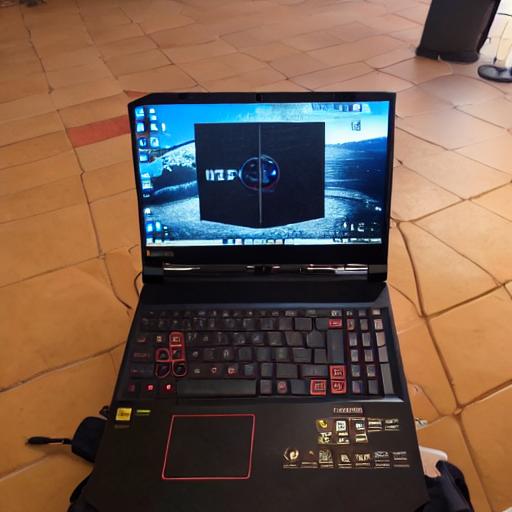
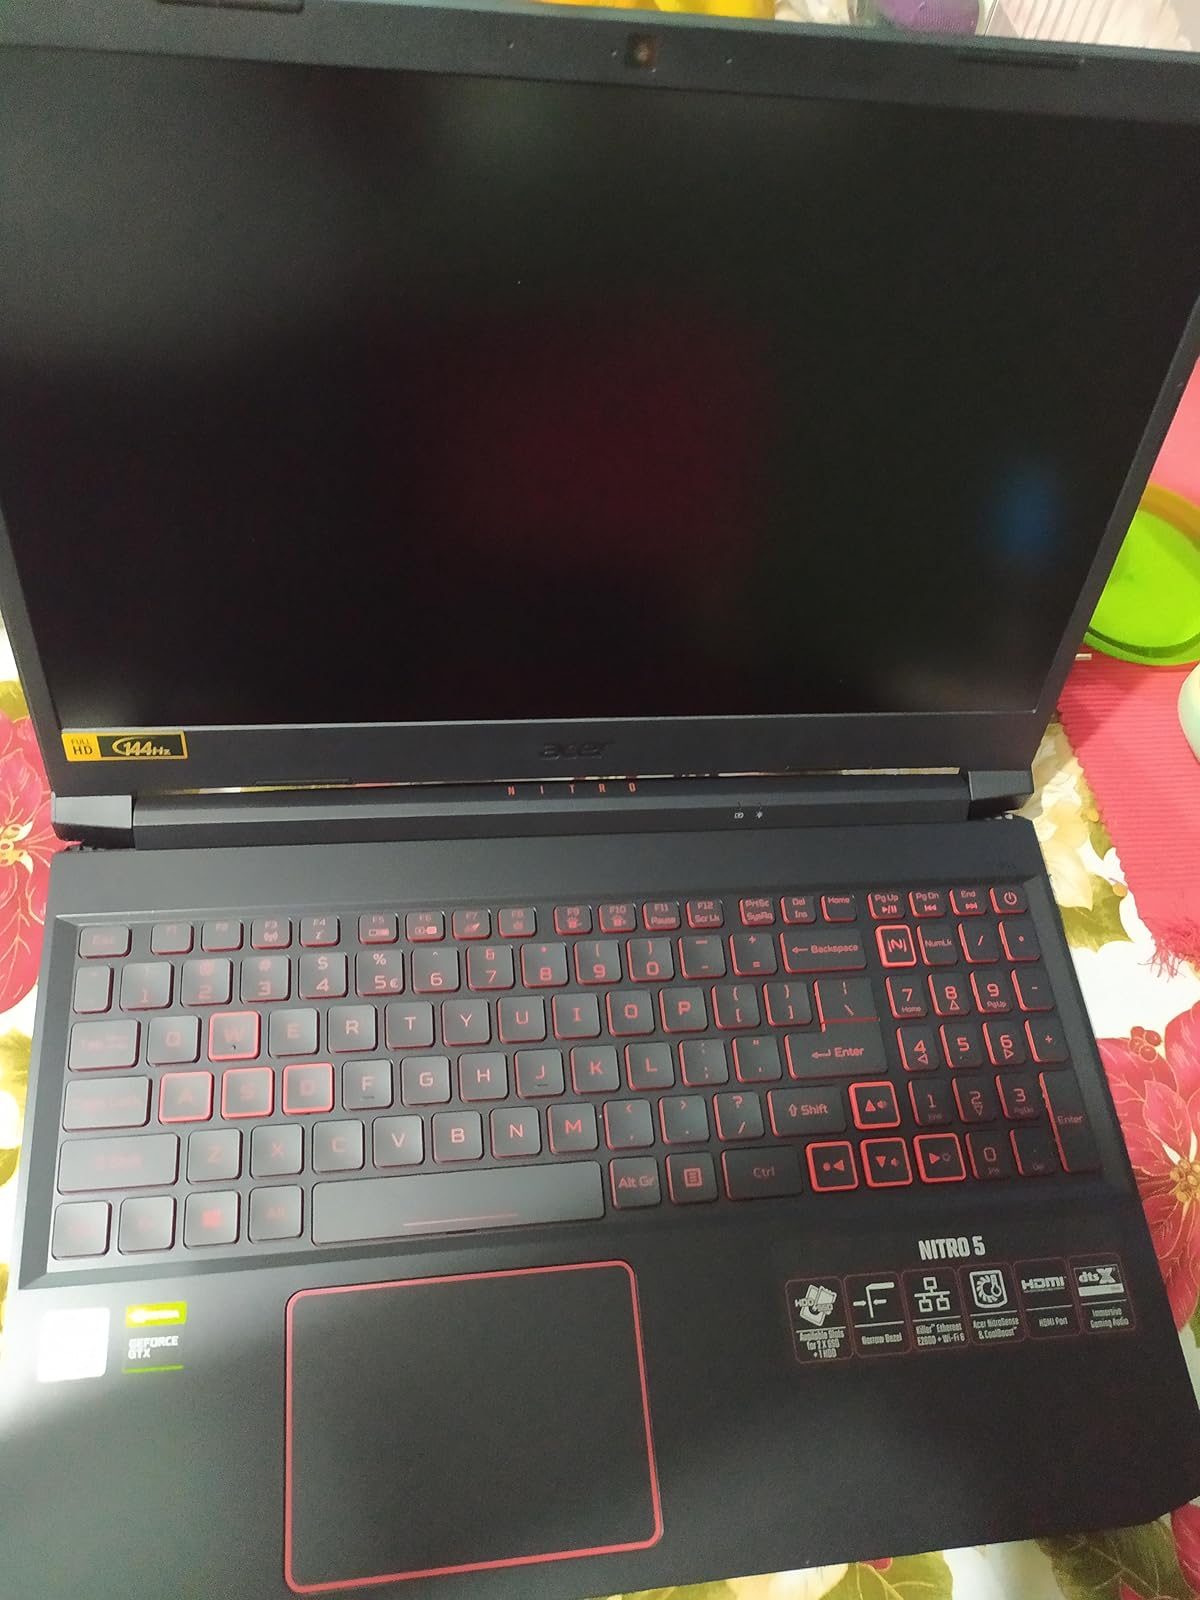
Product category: laptop
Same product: no